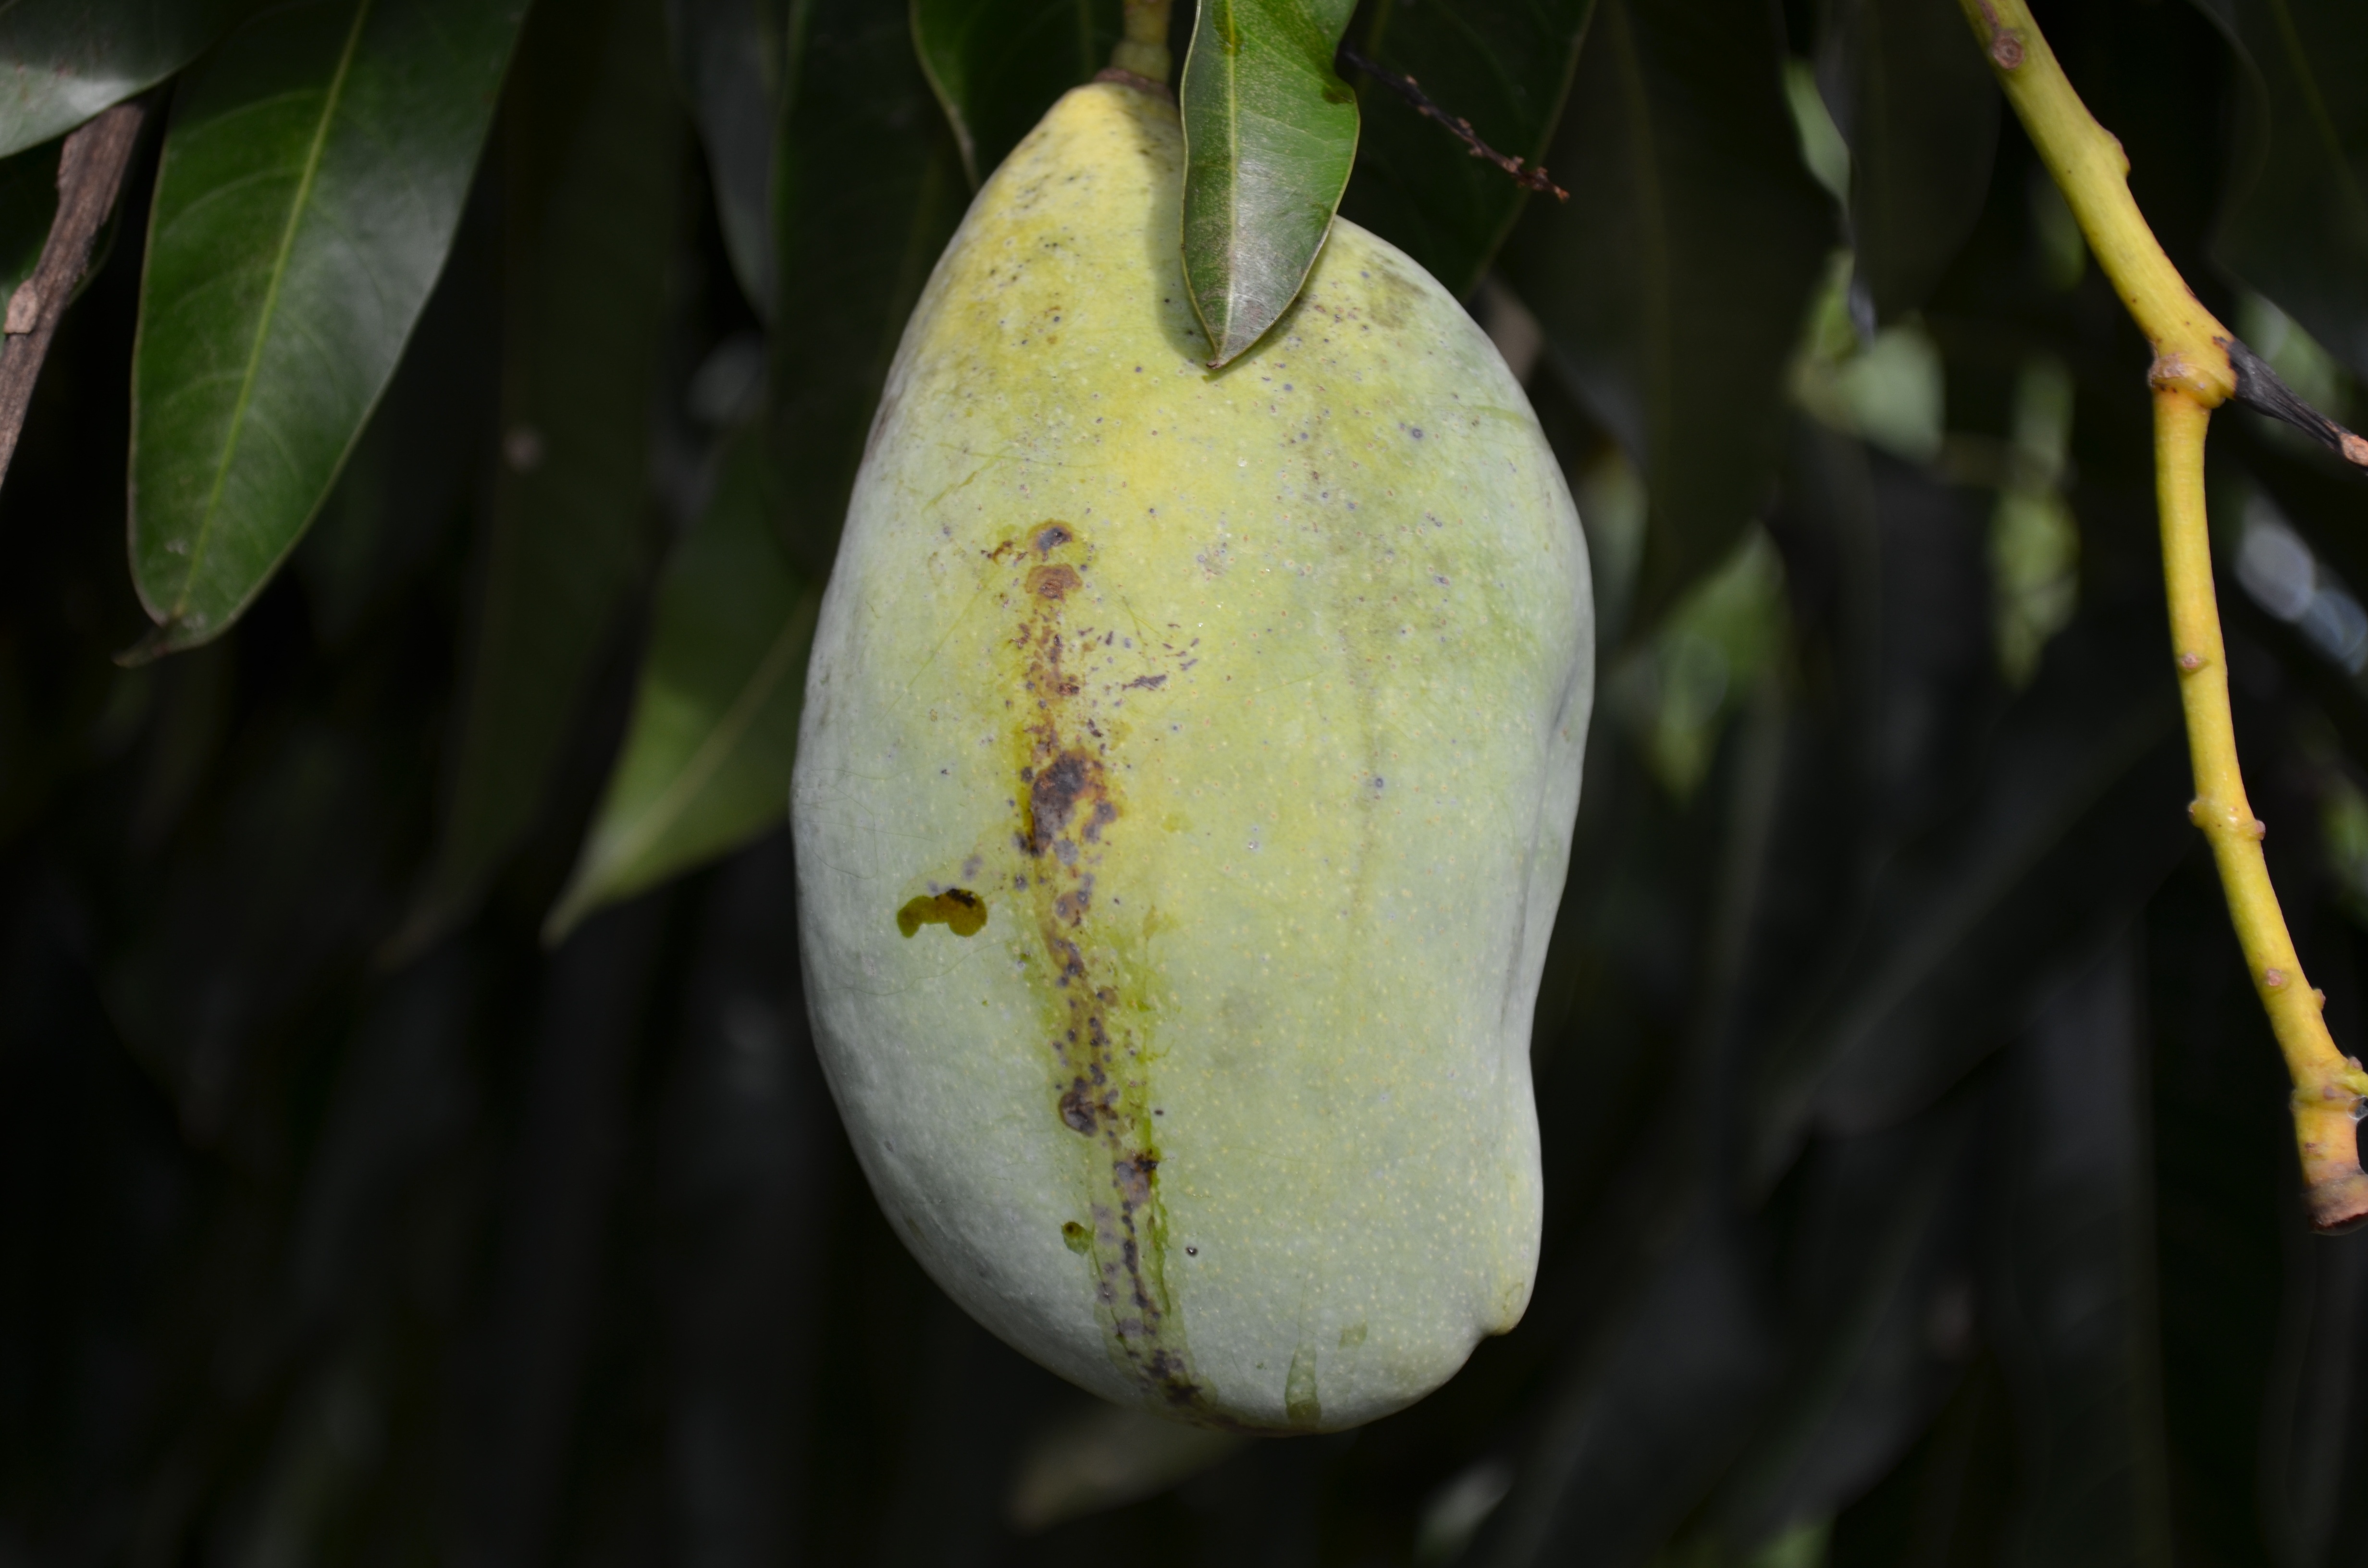
branch, plant, fruit, leaf, flower, food, produce, botany, yellow, flora, macro photography, flowering plant, mato, plant stem, land plant, pocon